Virginia Commonwealth University

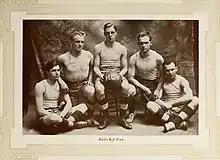
Basketball team, 1914

The student body consists of 57% female students and 42% male students. Out-of-state students have increased to 15% as of the fall of 2011, and the remaining 85% of students are from Virginia.